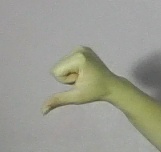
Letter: waw